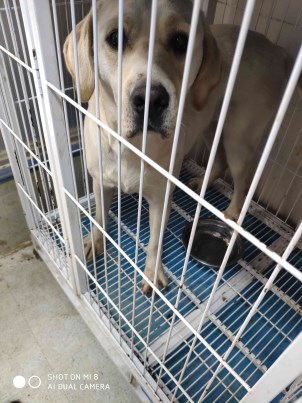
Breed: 3580-n000122-Labrador_retriever